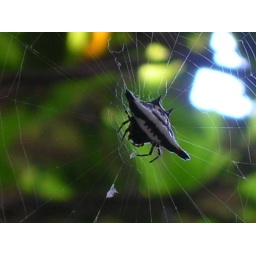
This weird looking spider was spotted on a mango tree near our car shed.